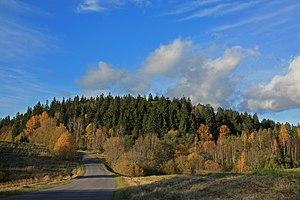
Les collines de Haanja sont une chaîne de collines en Estonie, situées dans le comté de Võru. Leur nom vient de la ville de Haanja, laquelle se trouve au cœur du massif et au Sud-Est du pays. Elles sont le prolongement des collines d'Alūksne qui s'élèvent en Lettonie voisine et font partie des croupes lacustres de la Baltique.